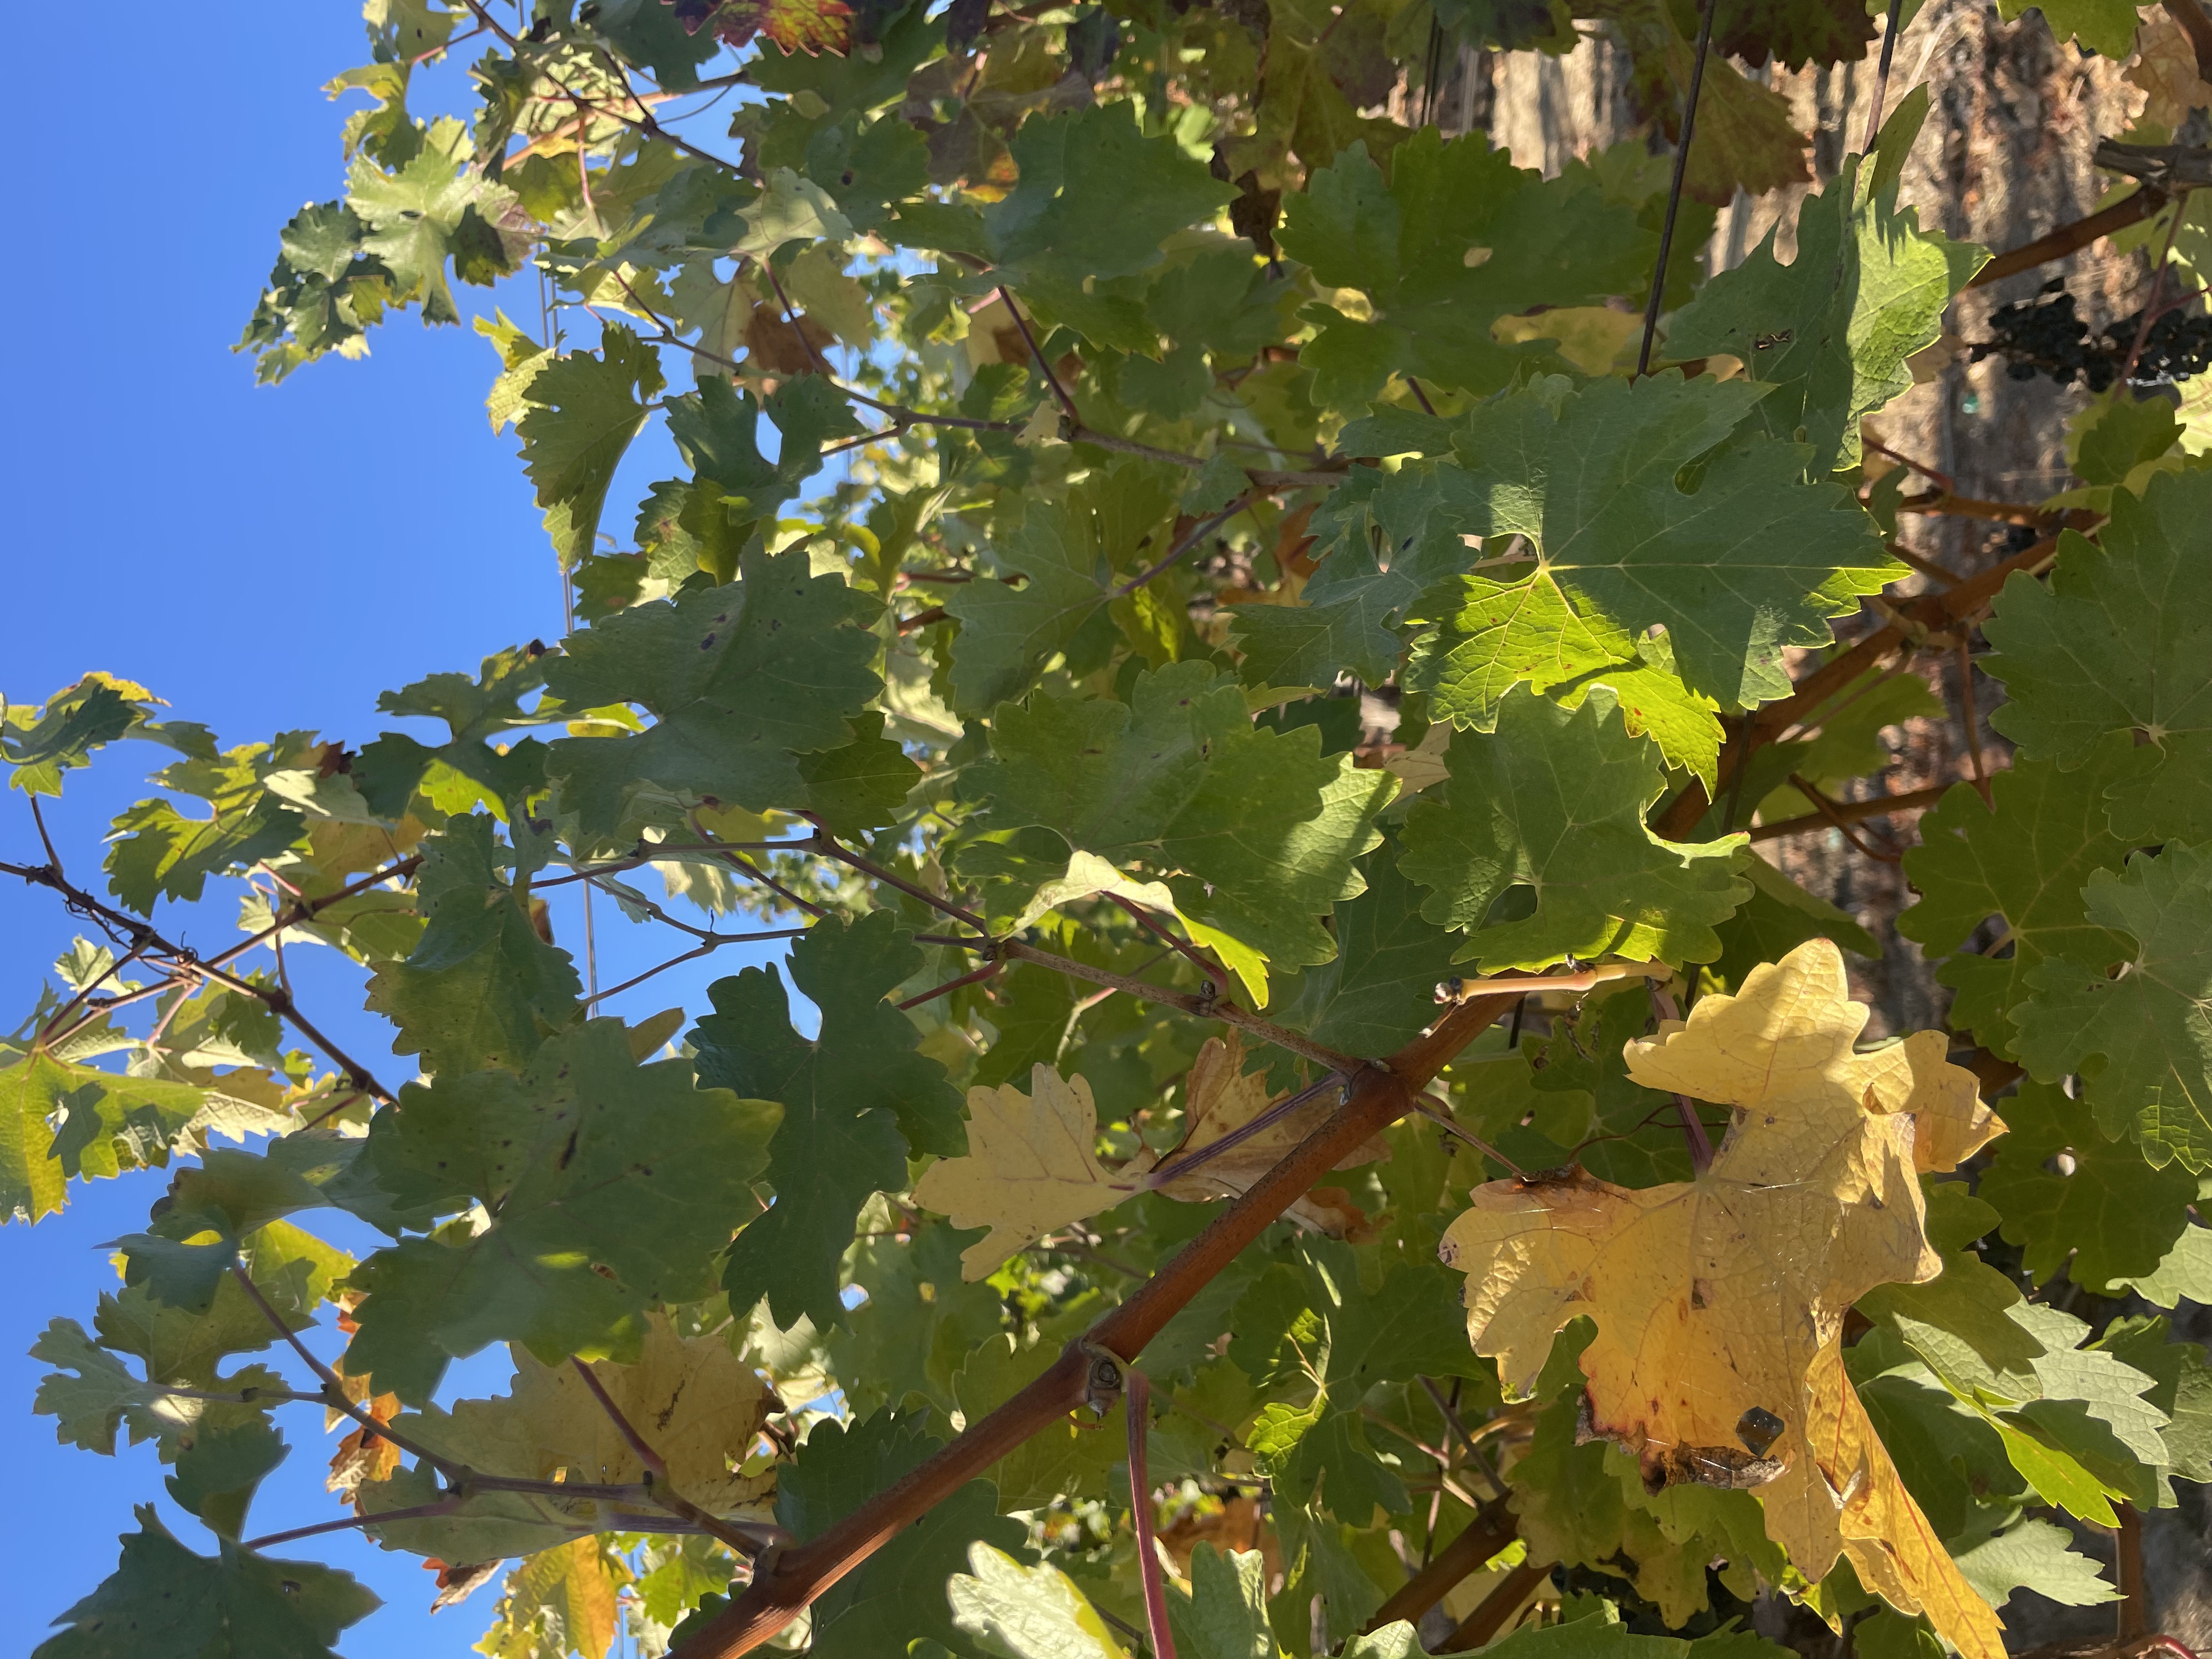
Label: No Virus